Arnold Oberschelp

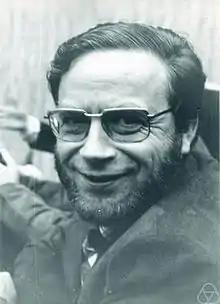
Oberschelp in 1978

Arnold Oberschelp (5 February 1932 – 31 August 2024) was a German mathematician and logician. He was for many years professor of logic and science in Kiel.